Antonov An-140

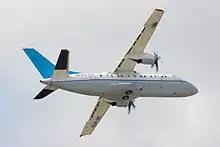
Antonov An-140

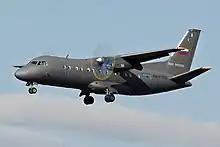
Russian Ministry of Defense Antonov An-140

On 19 May 2022, a transport plane based on An-140/IrAn-140 was unveiled by Iran. The plane is named HESA Simourgh and can carry cargo up to 6 tonnes or troops. According to Iranian officials, this plane is a modified version of the Iranian IrAn-140 plane and its previous problems are solved. There are some changes in the tail, wings and the body of the plane and it also has a cargo ramp.